Capture of Fort Bute

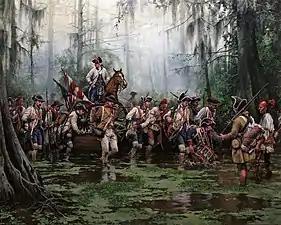
"La Marcha de Gálvez" by Augusto Ferrer-Dalmau

The capture of Fort Bute, also known as the Battle of Manchac Post, signalled the opening of Spanish intervention in the American Revolutionary War on the side of France and the United States. Mustering an ad hoc army of Spanish regulars, Acadian militia, and native levies under Gilbert Antoine de St. Maxent, Bernardo de Gálvez, the Governor of Spanish Louisiana stormed and captured the small British frontier post on Bayou Manchac on September 7, 1779.